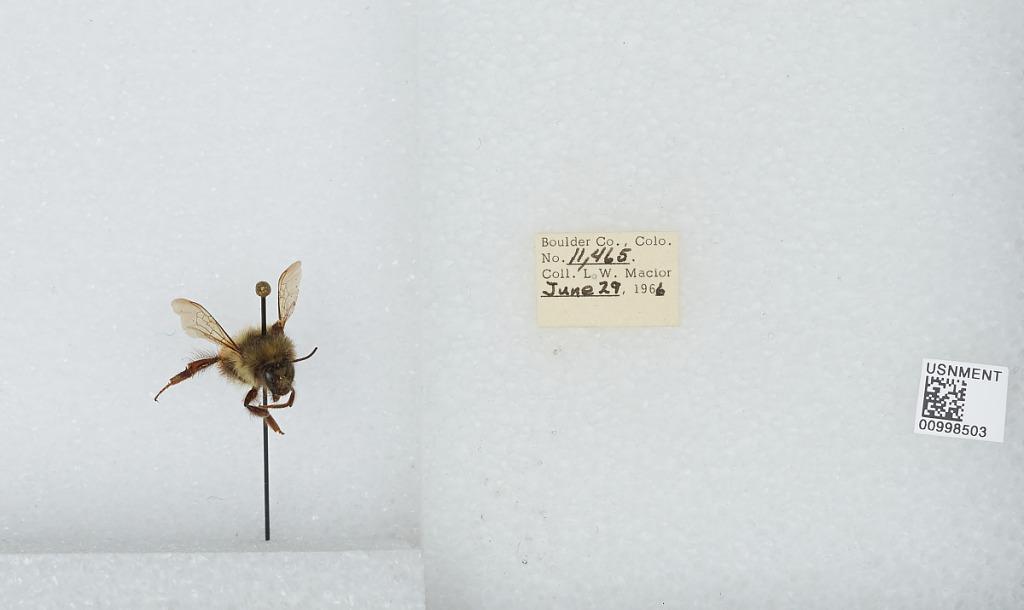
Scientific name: Bombus (Pyrobombus) melanopygus Nylander
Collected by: L. Macior
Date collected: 1966-6-29
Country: United States
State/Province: Colorado
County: Boulder
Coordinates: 40.015, -105.27